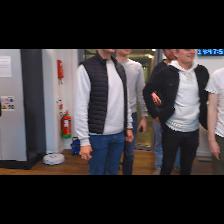
Label: Human